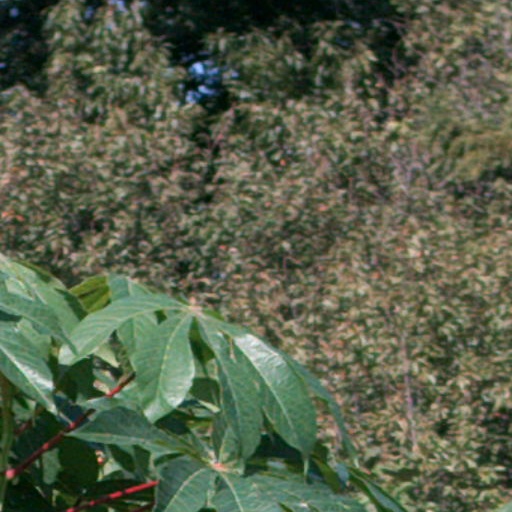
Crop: cassava